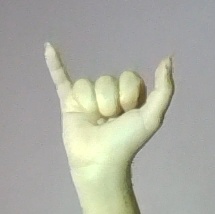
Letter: ya